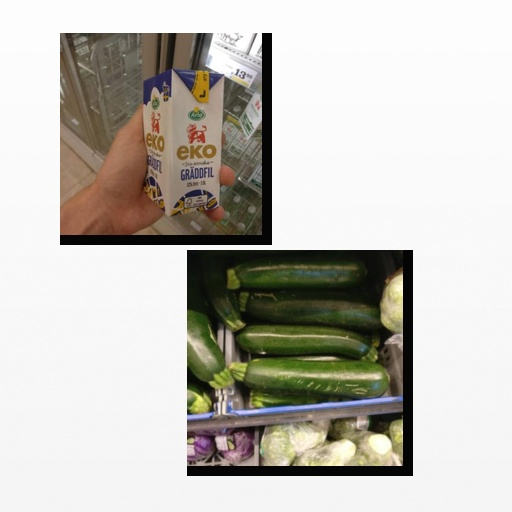
Food items: sour_cream, zucchini